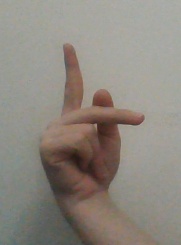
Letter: dha